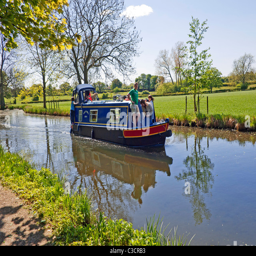
family on a holiday narrow boat on the canal